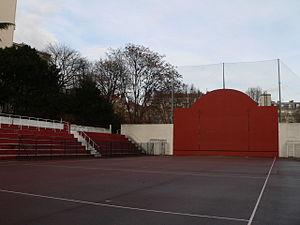
Trinquet Chiquito de Cambo, fronton de pelote basque, Paris, 16ème arrondissement
Le grand chistera est l'une des vingt-deux spécialités de pelote basque reconnues par la Fédération Française de Pelote Basque. C'est un sport particulièrement spectaculaire qui a fait connaître la pelote basque en dehors des frontières du Sud-Ouest. En effet, on retrouve cette spécialité à Paris, Bordeaux, Cannes, Toulouse ou encore Marseille.
La pelote basque regroupe plusieurs jeux de balle issus du jeu de paume. Dans la plupart des spécialités, le jeu consiste à envoyer, de volée ou après un rebond, la pelote contre un mur principal, nommé fronton, afin qu'elle retombe sur l'aire de jeu nommée cancha. Le point continue jusqu'à ce qu'une équipe commette une faute ou n'arrive pas à relancer la pelote avant le deuxième rebond.
Le trinquet Chiquito de Cambo est situé au 8, quai Saint-Exupéry, juste à côté du grand fronton de Paris.
Bernard Joseph Apesteguy, surnommé Chiquito de Cambo, né le 20 mai 1881 à Cambo-les-Bains et mort le 27 décembre 1950 à Saint-Jean-de-Luz, est un joueur de pelote basque.